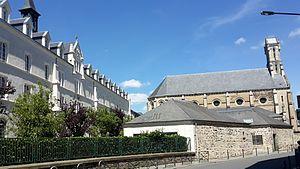
Façades Est et Chapelle
Le lycée Saint-Martin de Rennes est un lycée privé catholique d’enseignement général et technologique. Il se trouve au nᵒ 31 rue d’Antrain, dans le quartier Centre de Rennes. Il porte le nom de saint Martin de Tours. Il accueille environ 1 400 lycéens.